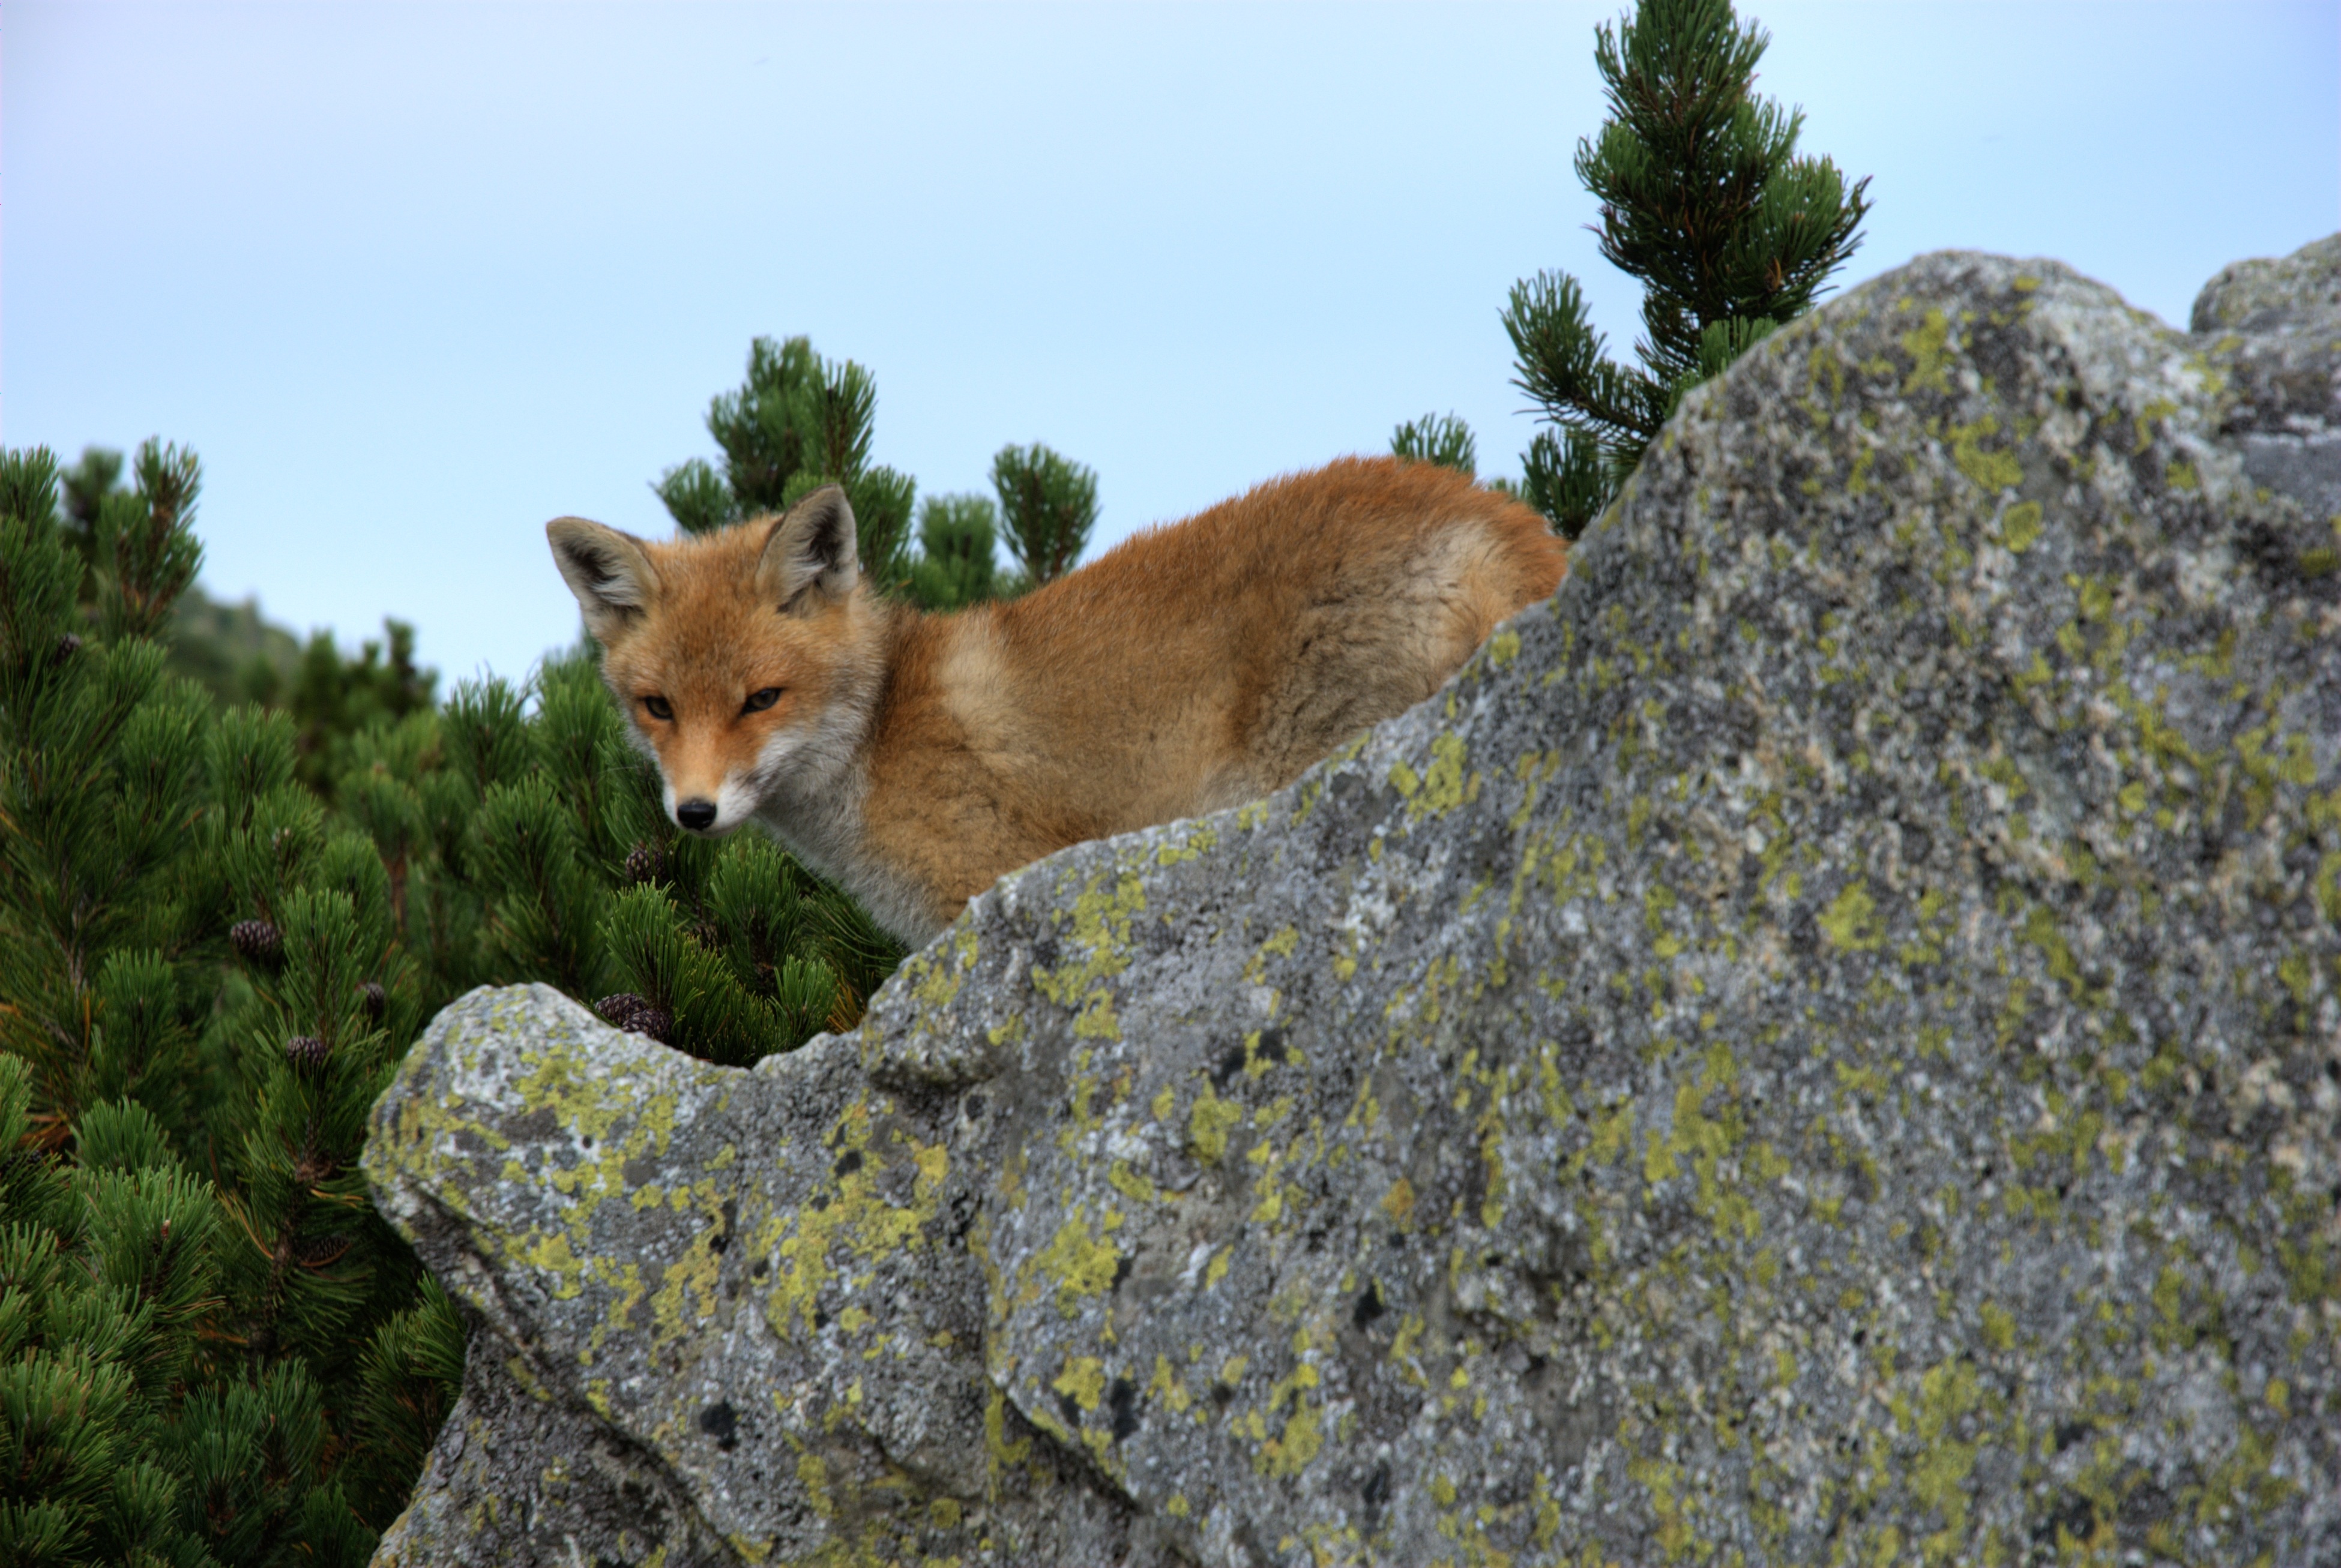
nature, wilderness, animal, wildlife, mammal, fox, predator, tourism, fauna, red fox, mountains, vertebrate, ecosystem, tatry, slovakia, the high tatras, the slovak tatras, dog like mammal